Winning hearts and minds

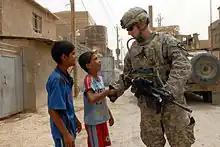
A United States Army soldier greeting Iraqi children while on patrol during the occupation of Iraq in 2009

Winning hearts and minds is a concept occasionally expressed in the resolution of war, insurgency, and other conflicts, in which one side seeks to prevail not by the use of superior force, but by making emotional or intellectual appeals to sway supporters of the other side.